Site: brandenburg
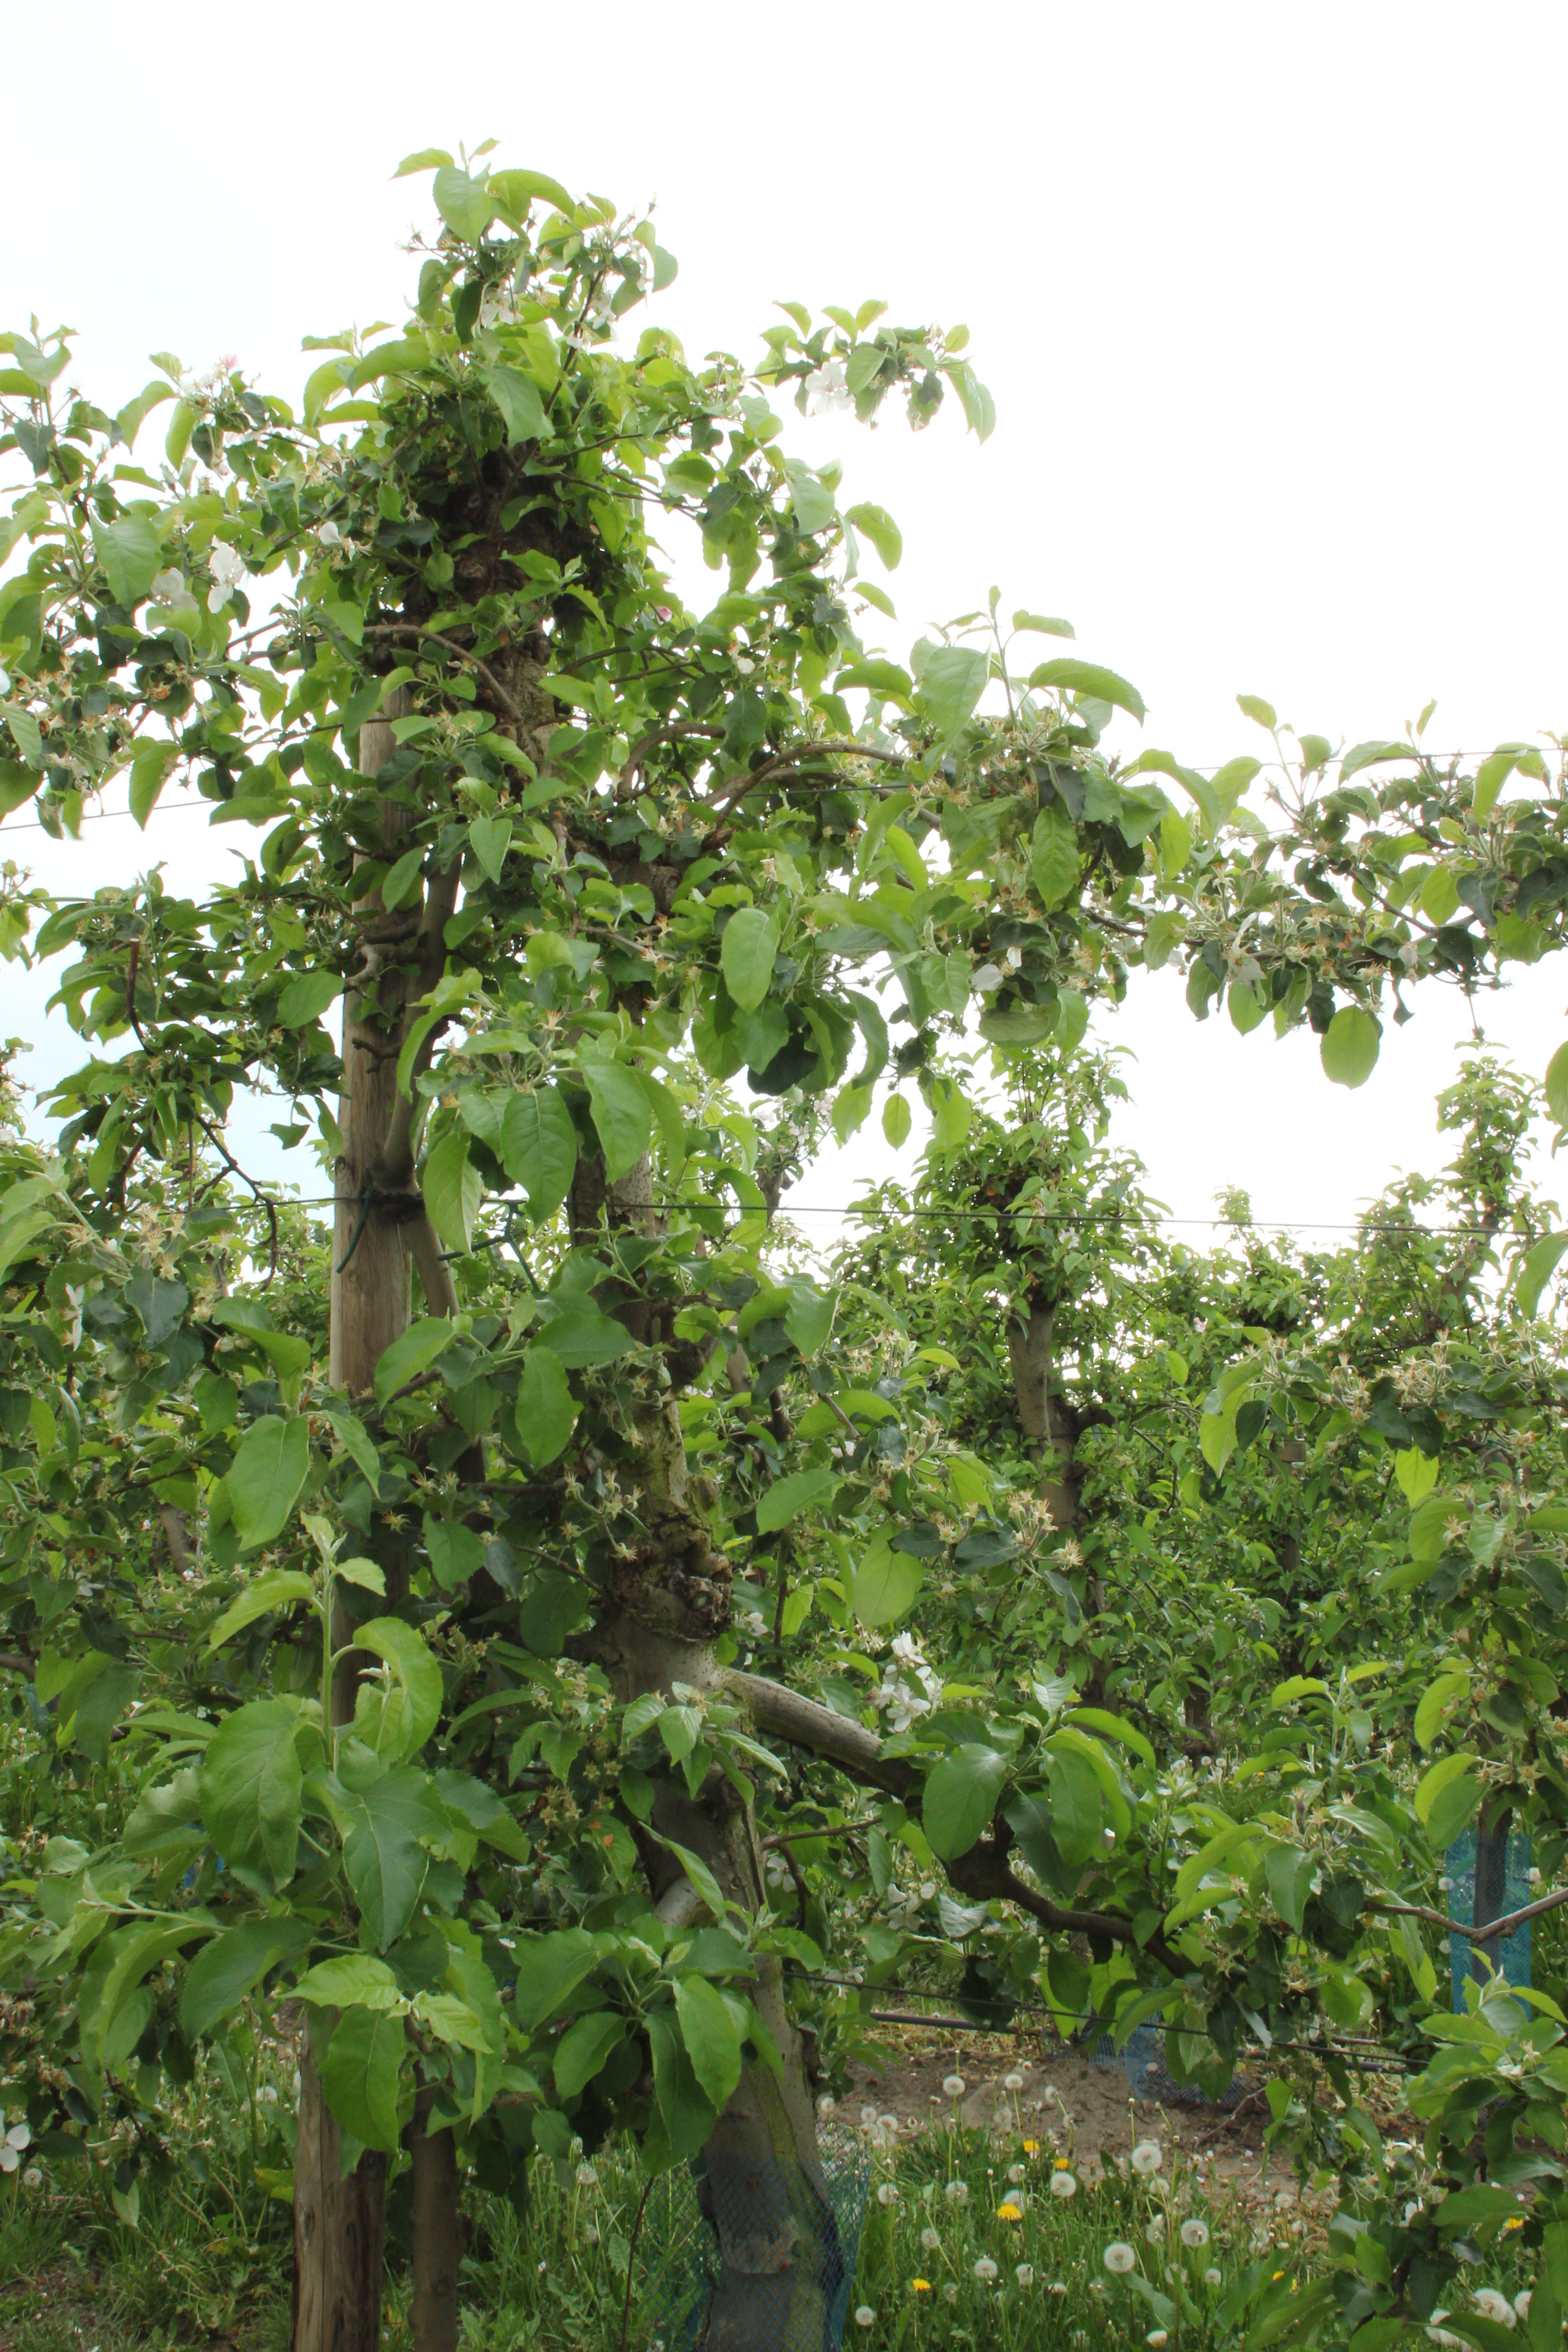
Growth stage (BBCH 67): Flowering